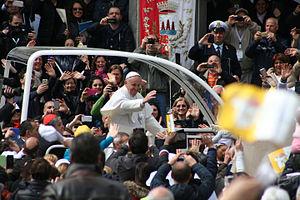
Visite du pape François à Naples le 21 mars 2015